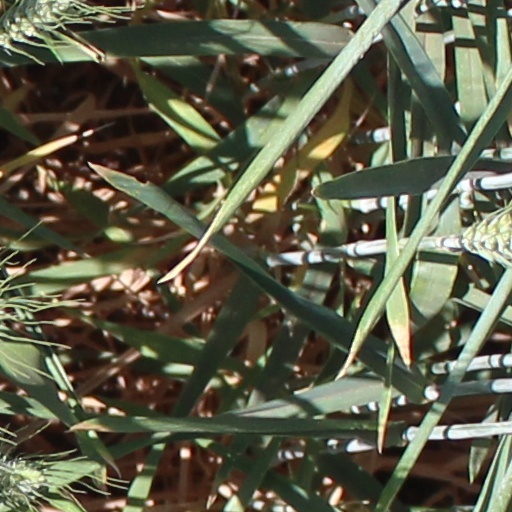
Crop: wheat